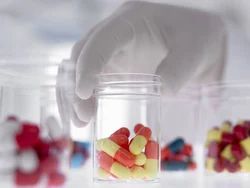
Label: Pharmaceutical_Testing_Services